Mexican drug war

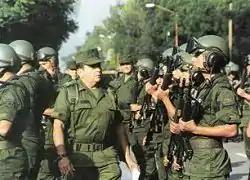
Military of the Mexican Army upon arrival in the state of Michoacan Mexico

Although violence between drug cartels had been occurring long before the war began, the government held a generally passive stance regarding cartel violence in the 1990s and early 2000s. That changed on December 11, 2006, when newly elected President Felipe Calderón sent 6,500 Federal troops to the state of Michoacán to end drug violence there. This action is regarded as the first major operation against organized crime, and became the starting point of the war between the government and the drug cartels. Calderón escalated his anti-drug campaign, in which there are now about 45,000 troops involved in addition to state and federal police forces. In 2010, Calderón said that the cartels seek "to replace the government" and "are trying to impose a monopoly by force of arms, and are even trying to impose their own laws".